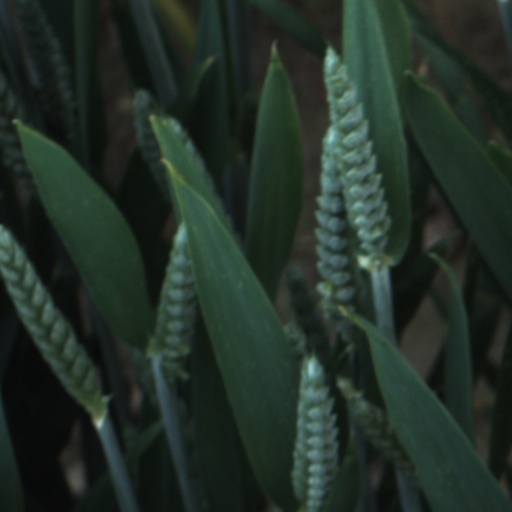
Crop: wheat